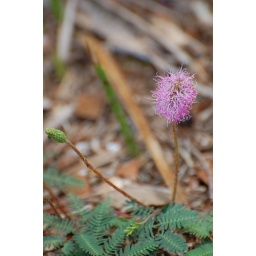
-cool up close - Tiny flower growing next to a palm tree at Phillippe Park in Safety Harbor, Florida.